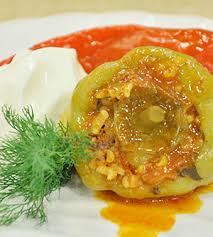
Yemek: biber_dolmasi